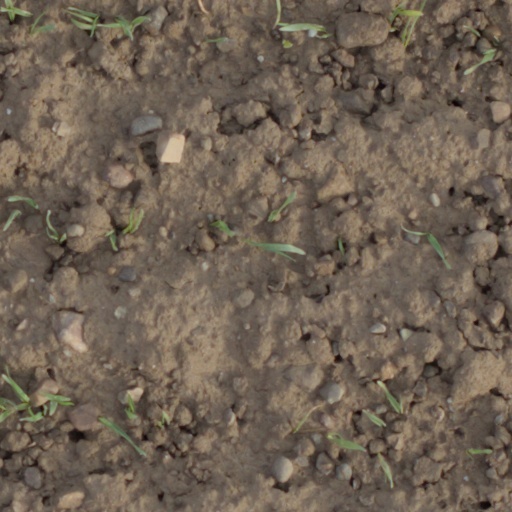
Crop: wheat